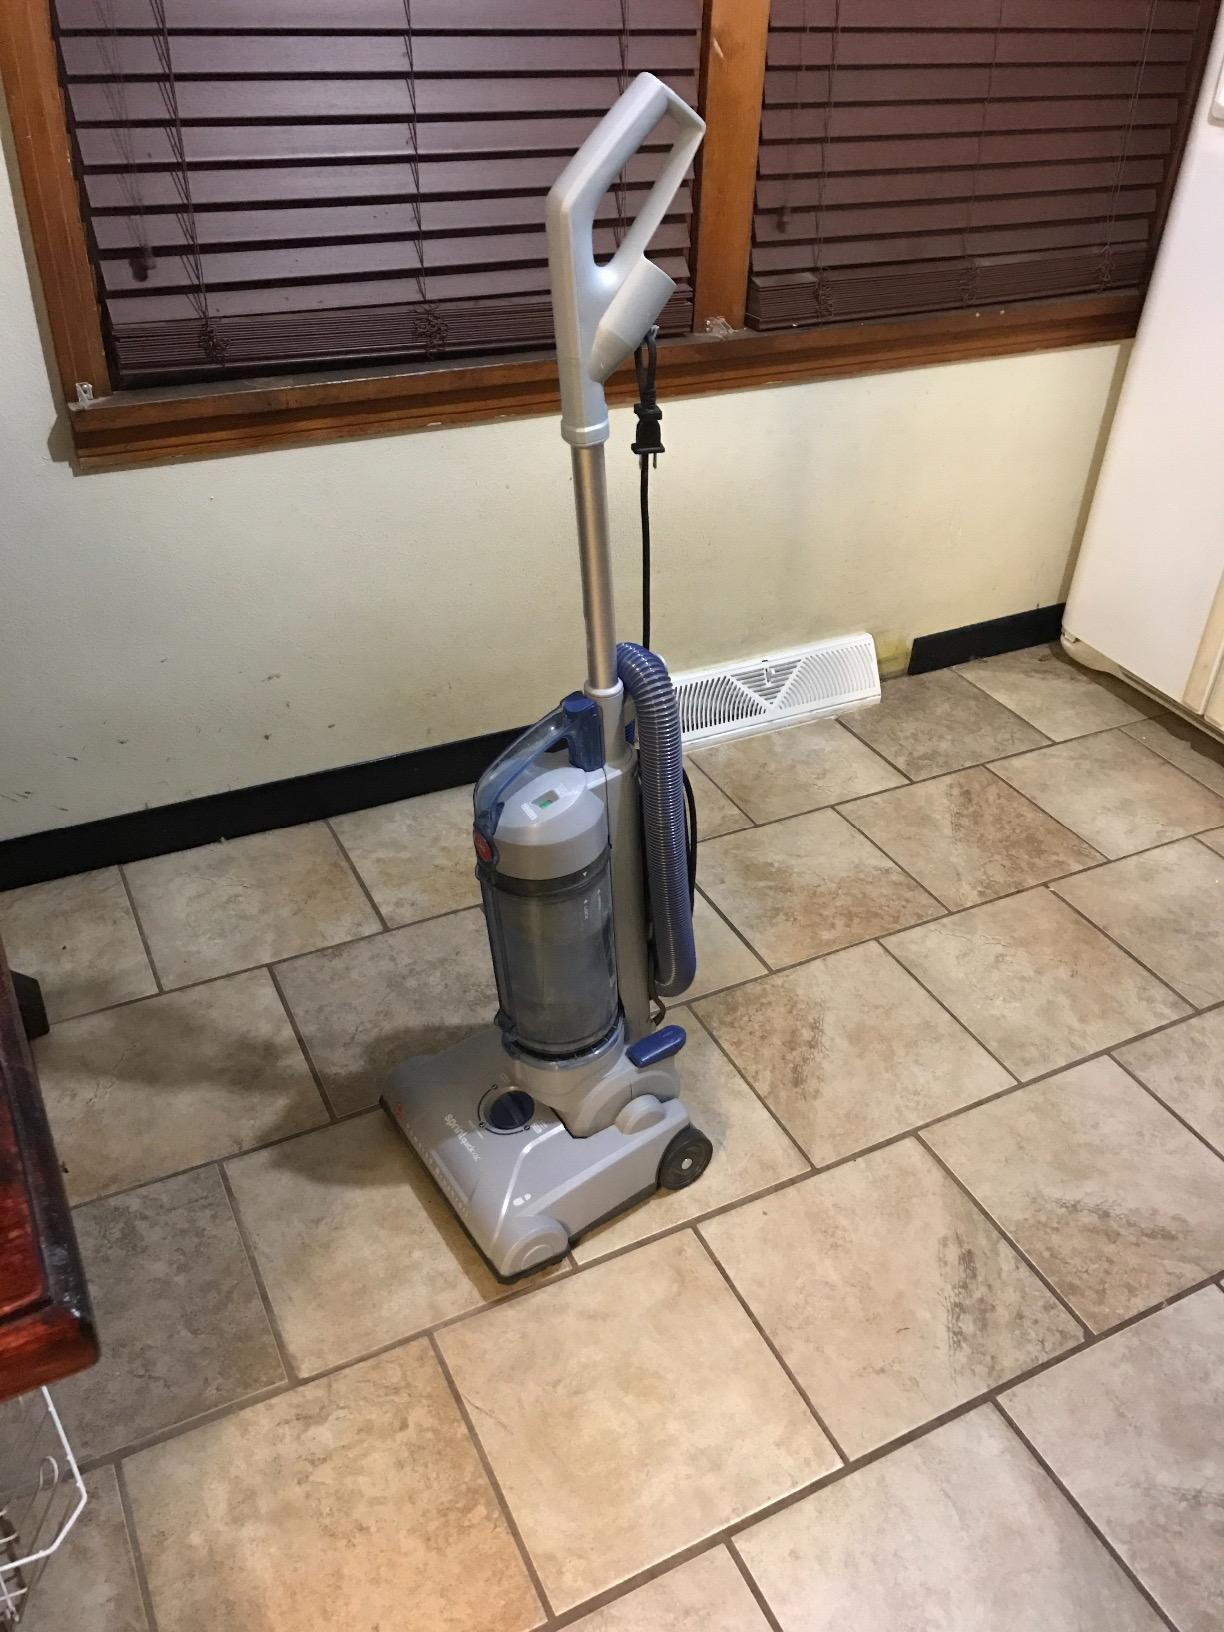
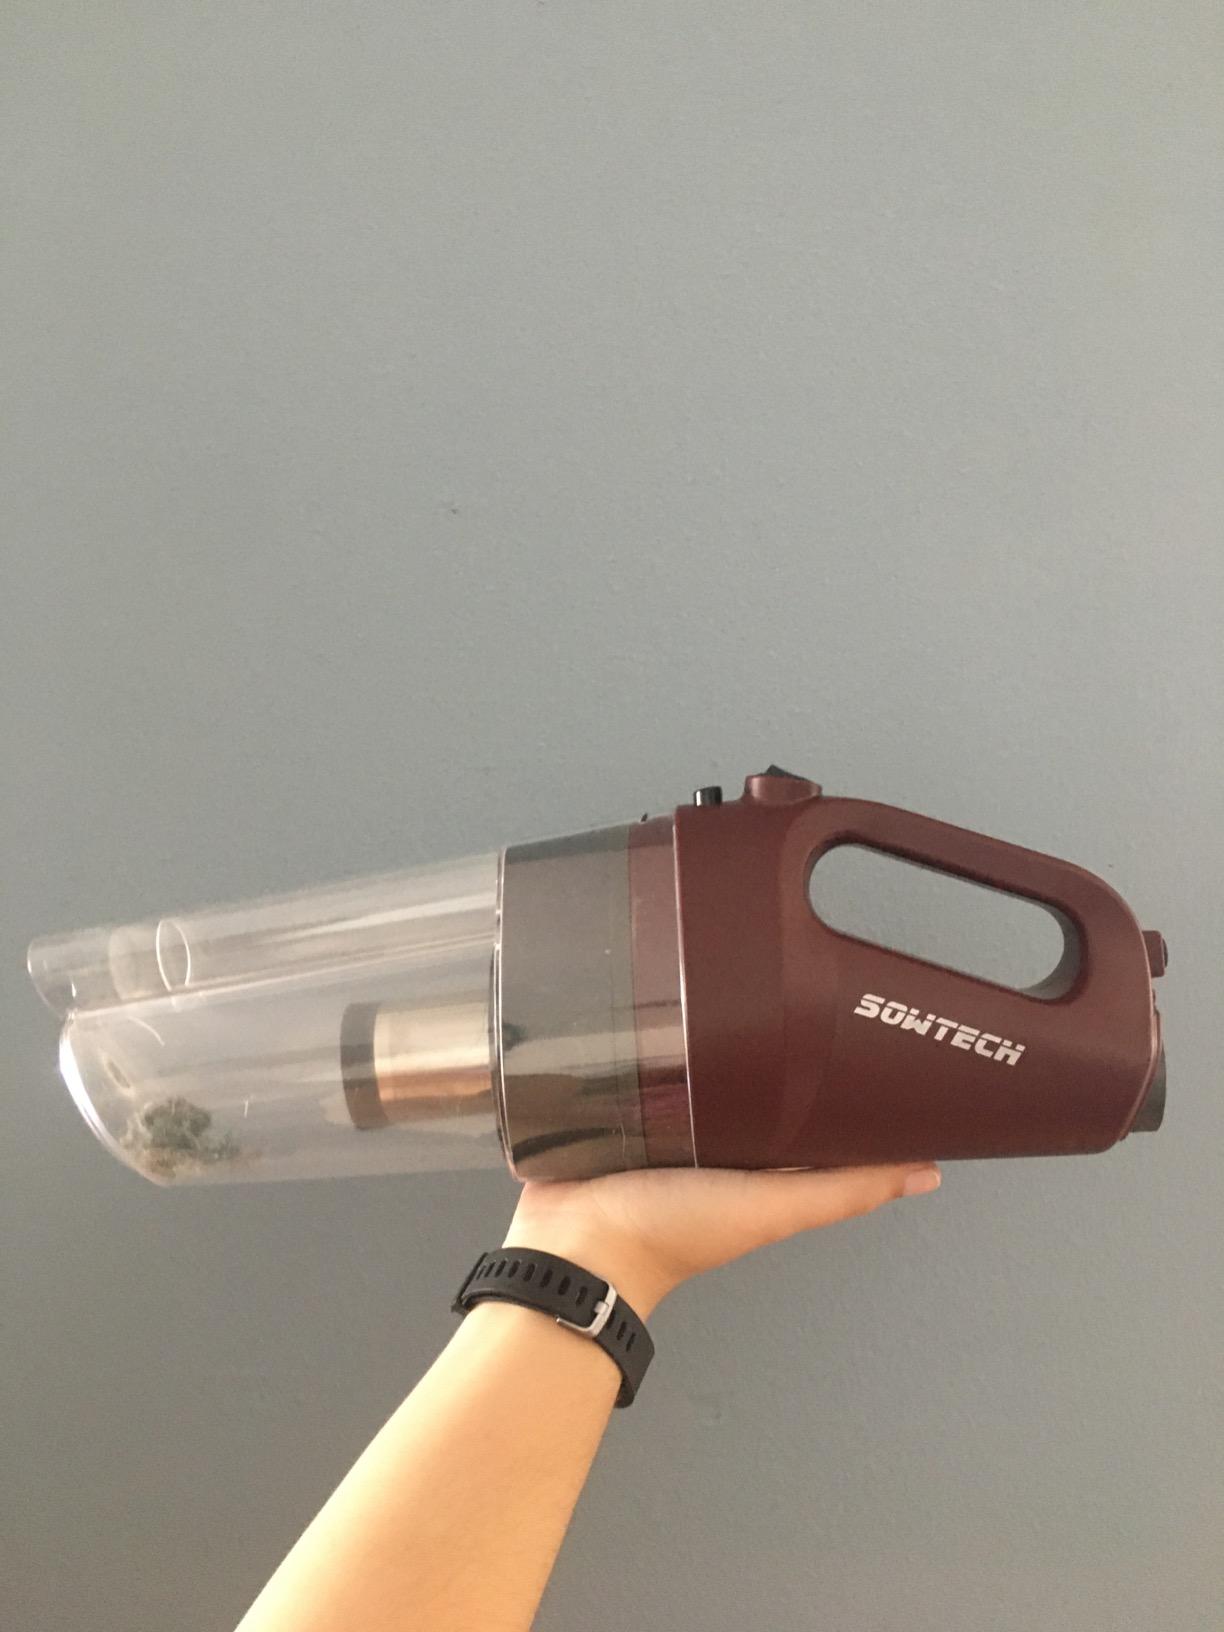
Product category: items_vacuum
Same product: no